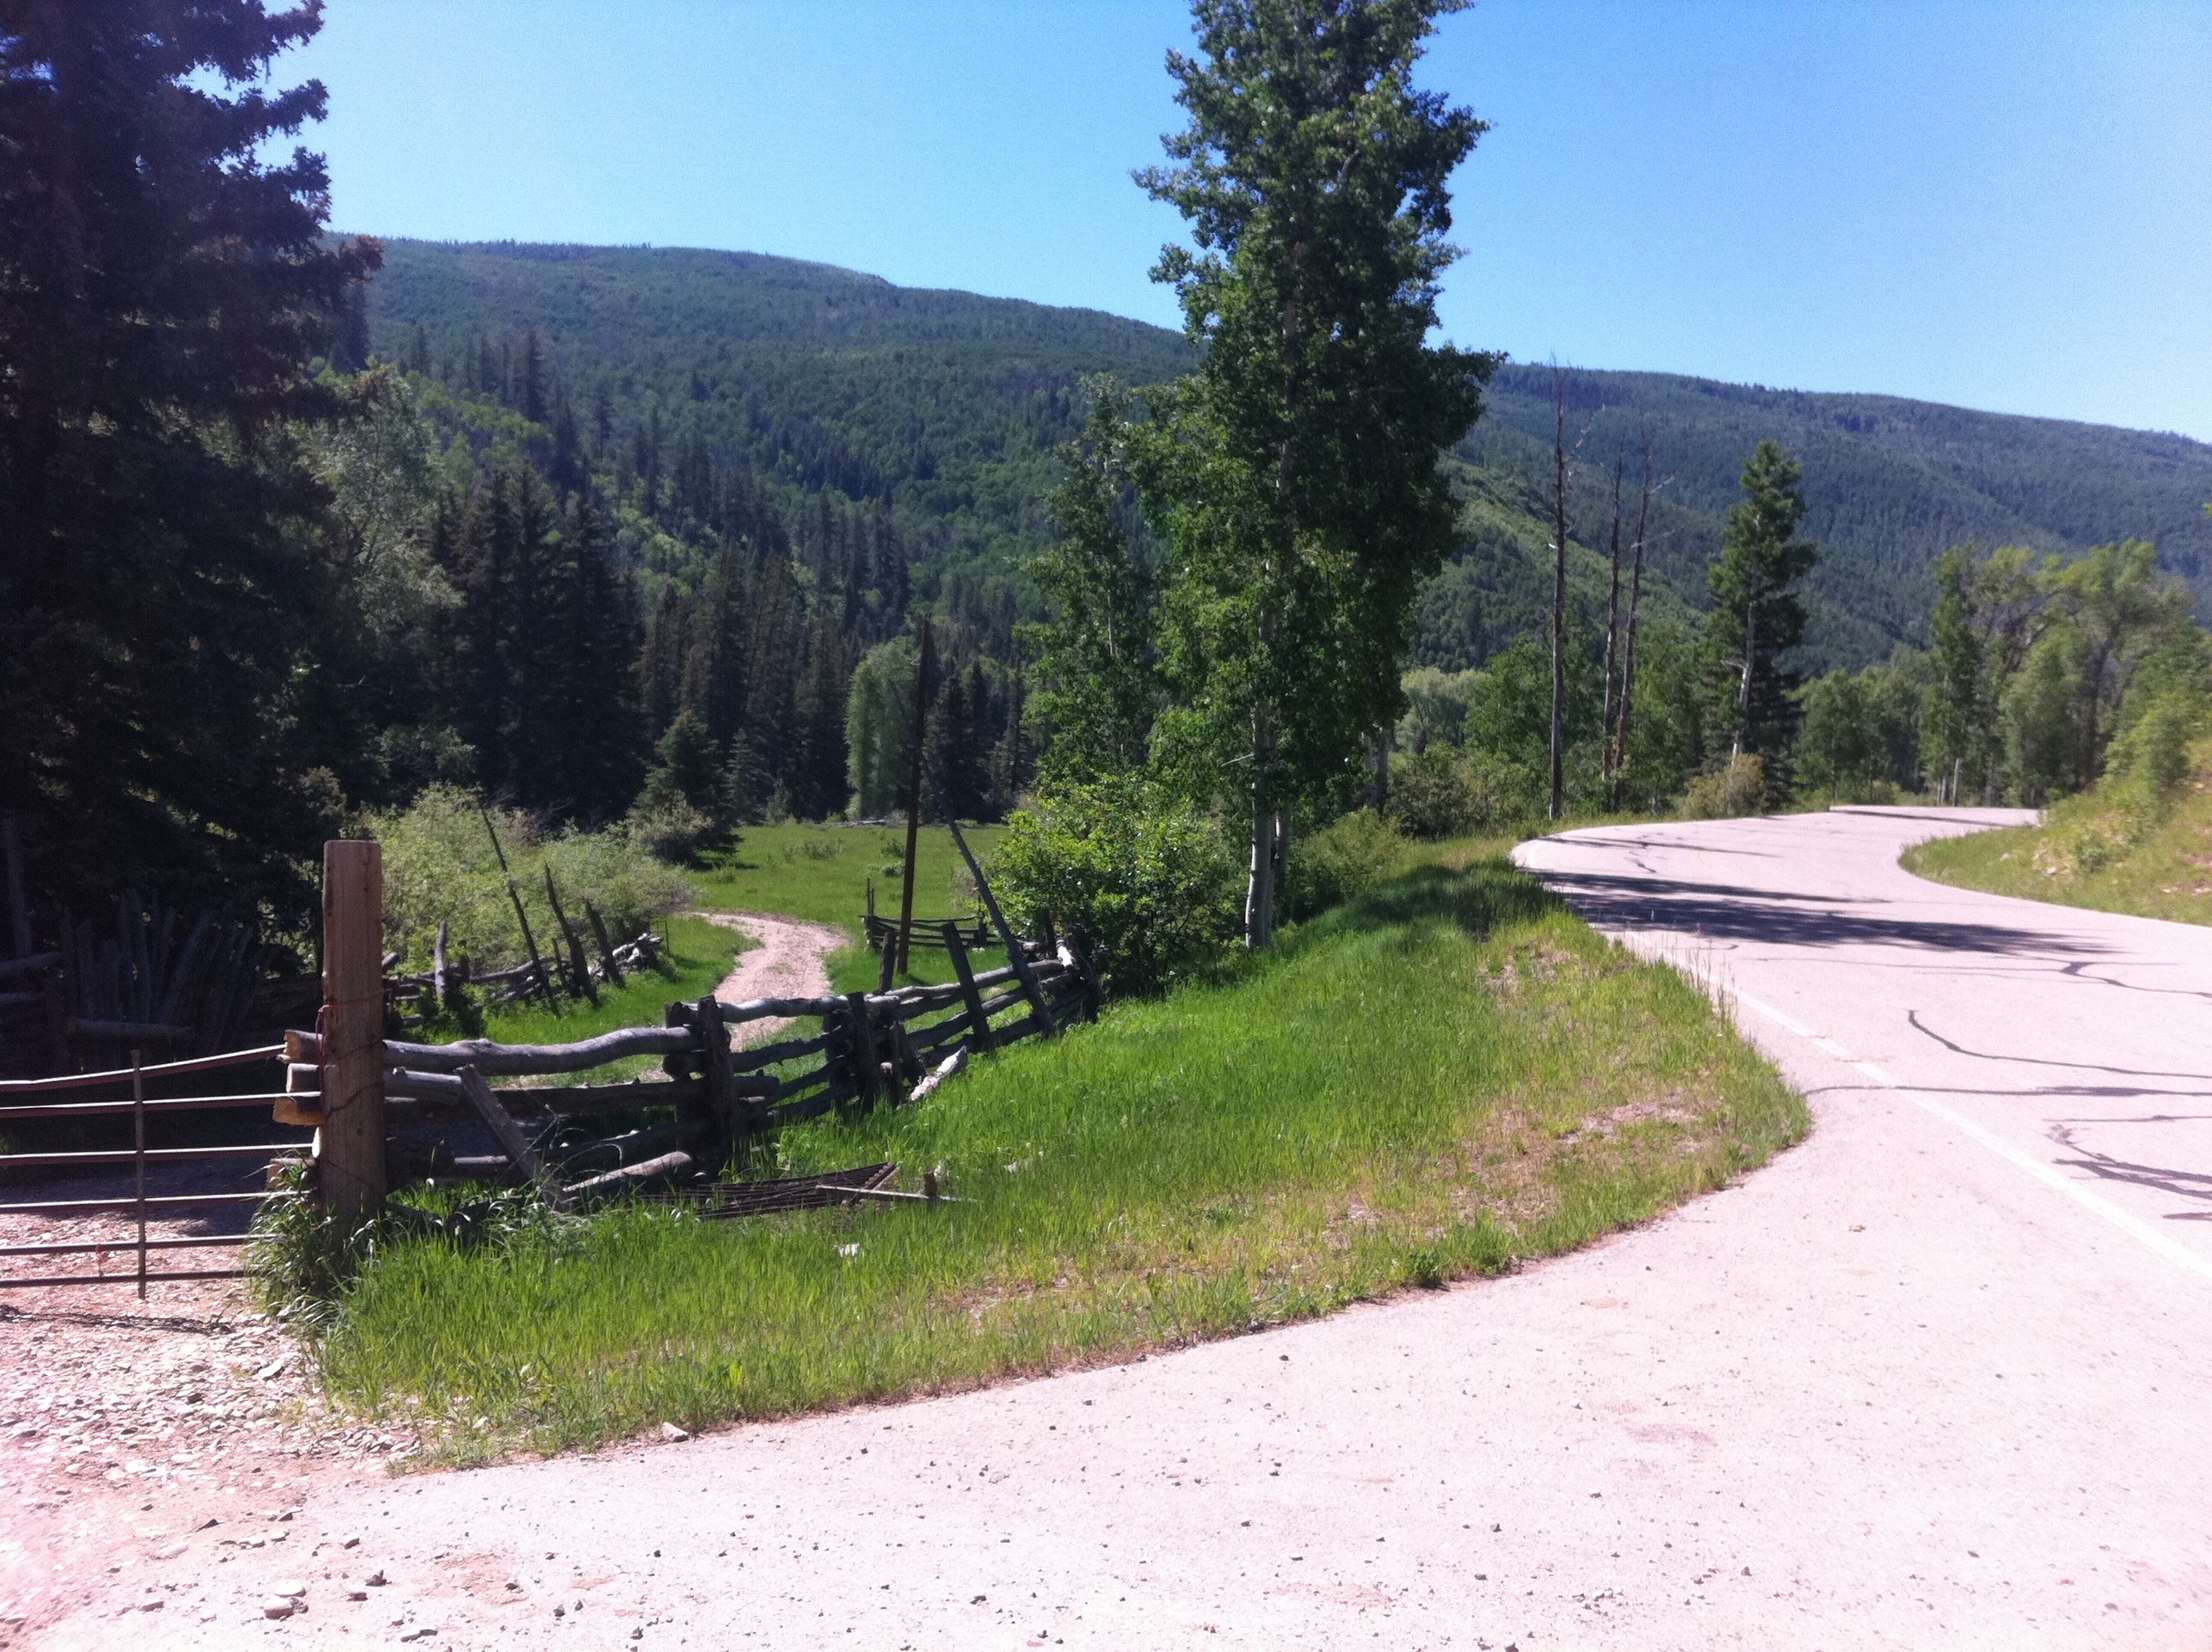
wilderness, mountain, trail, lake, valley, mountain range, ridge, odyssey, mountain pass, mountainous landforms